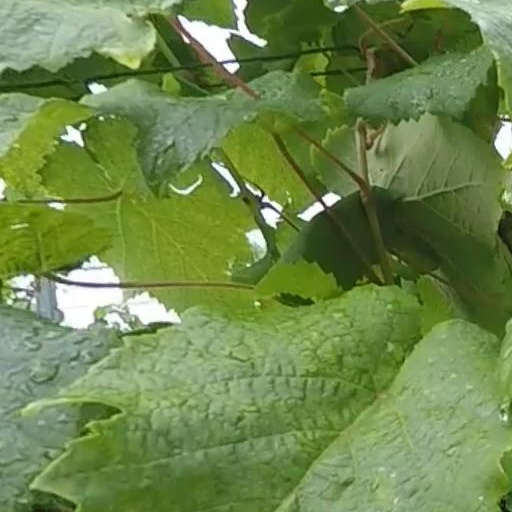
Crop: grape